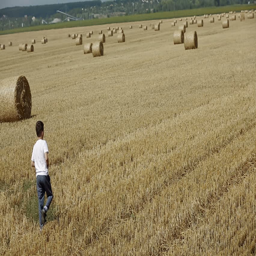
adorable kid boy spending time in a field with straw